Fascism

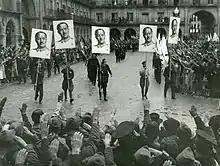
Pro-government demonstration in Salamanca, Francoist Spain, in 1937. Francisco Franco was later labeled by some commentators the "last surviving fascist dictator".

Fascism is a far-right, authoritarian, and ultranationalist political ideology and movement that rose to prominence in early-20th-century Europe. Fascism is characterized by a dictatorial leader, centralized autocracy, militarism, forcible suppression of opposition, belief in a natural social hierarchy, subordination of individual interests for the perceived interest of the nation or race, and strong regimentation of society and the economy. Opposed to communism, democracy, liberalism, pluralism, and socialism, fascism is at the far right of the traditional left–right spectrum.